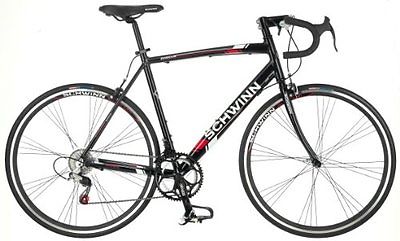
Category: bicycle